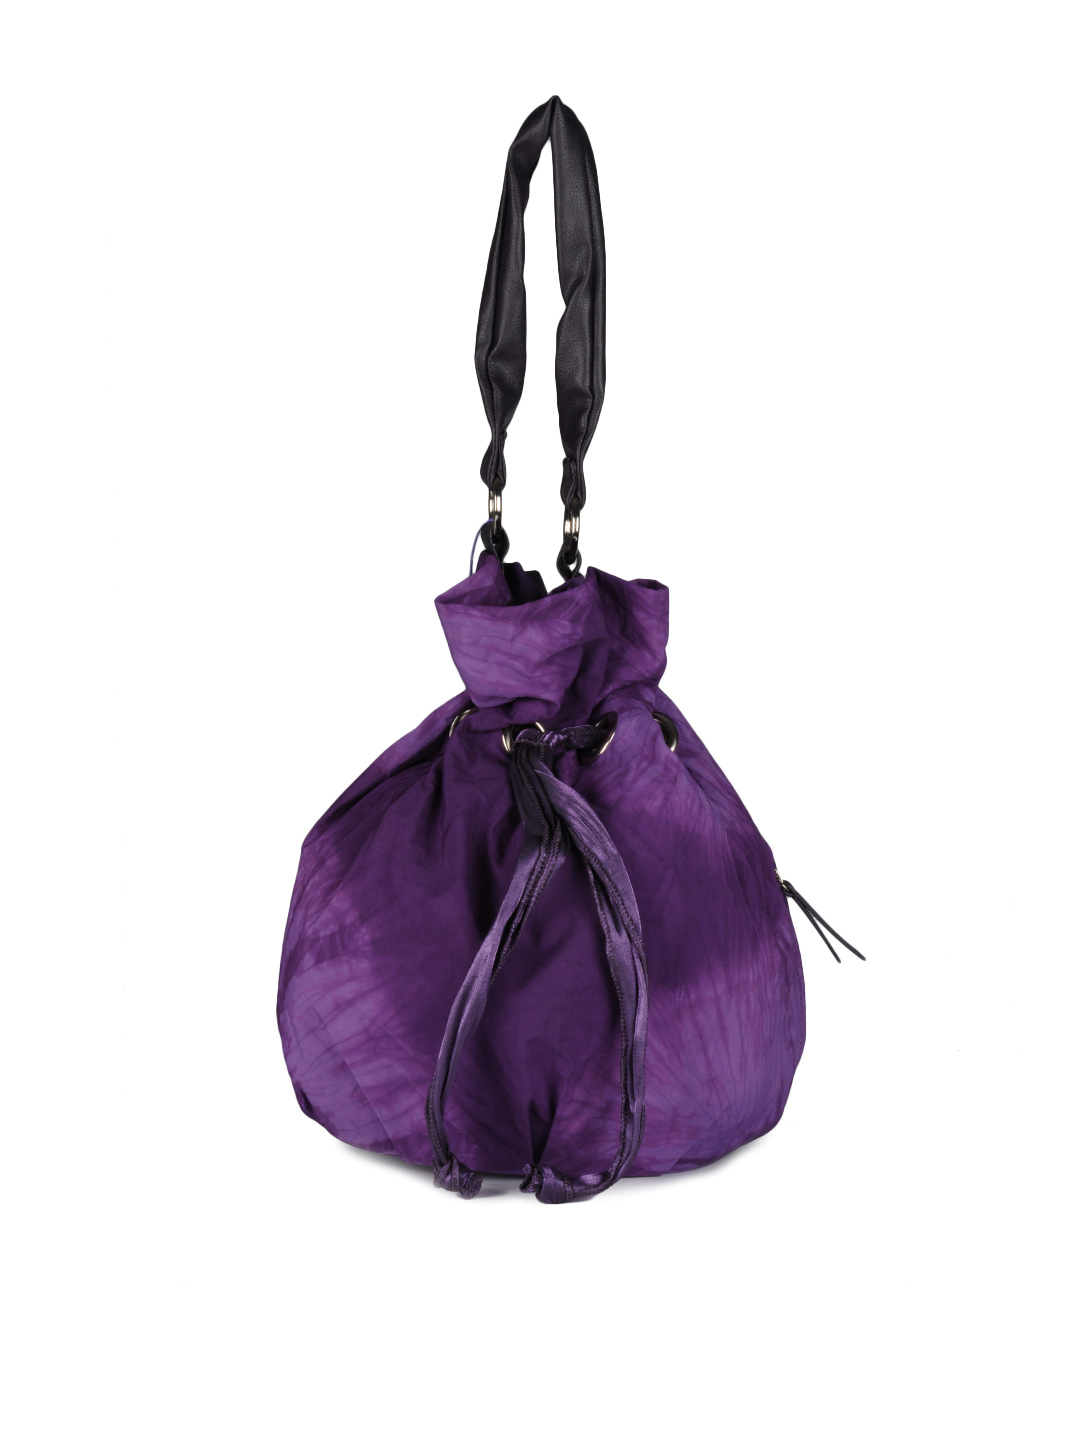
Baggit Women Purple Bag
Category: Accessories / Bags / Handbags
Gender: Women
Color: Purple
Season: Summer 2012
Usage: Casual